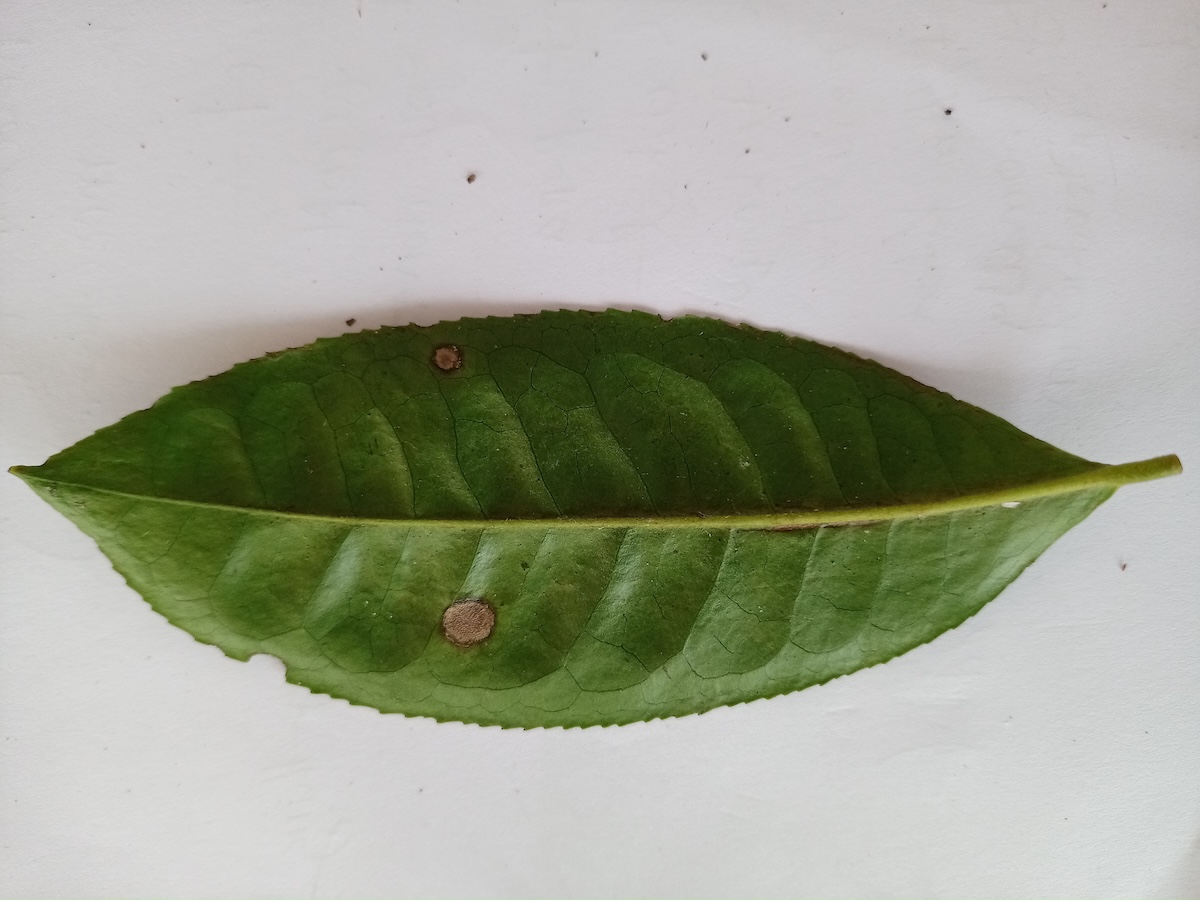
Label: Gray Blight